Anna, Grand Duchess of Lithuania

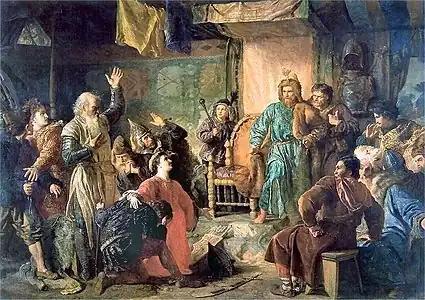
Kęstutis and his son Vytautas imprisoned in Kreva by Jogaila in 1382. Kęstutis died within a week. Vytautas remained locked up for a couple of months before being saved by his wife Anna.

Before 1396, she and her husband traveled to Késmárk to meet King Sigismund of Hungary to establish a friendly relationship. While they spoke for a long time, a fire broke out burning half of the city, leading the Hungarian nobles to suspect Vytautas's people. Sigismund intervened and cleared up the situation, resuming the negotiations. After the visit was finished, Vytautas and his wife Anna gave many presents to Sigismund including a coat, a hat and gloves made of sable fur and embroidered in gold. Details of all these presents "given by Vytautas's wife" were recorded in a 15th-century chronicle by , a close associate of Sigismund of Hungary.